Dighton Rock State Park

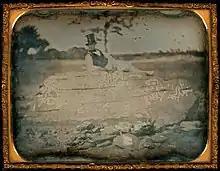
1853

Dighton Rock State Park is a public recreation area and historic preserve located on the eastern shore of the Taunton River in the town of Berkley, Massachusetts. The state park is the site of a small museum that houses the Dighton Rock, an glacial erratic, covered with petroglyphs, that once sat on the banks of the river. It is managed by the Massachusetts Department of Conservation and Recreation.